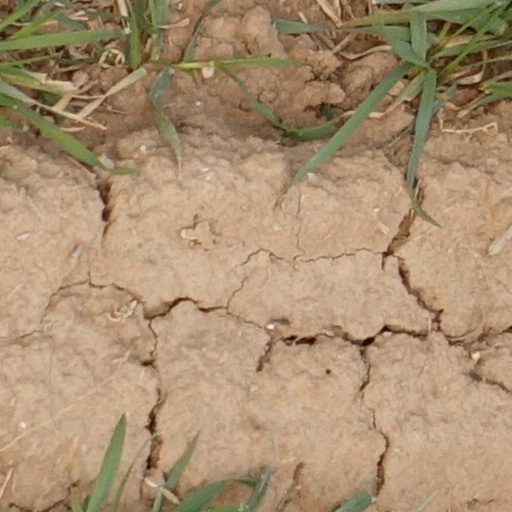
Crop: wheat